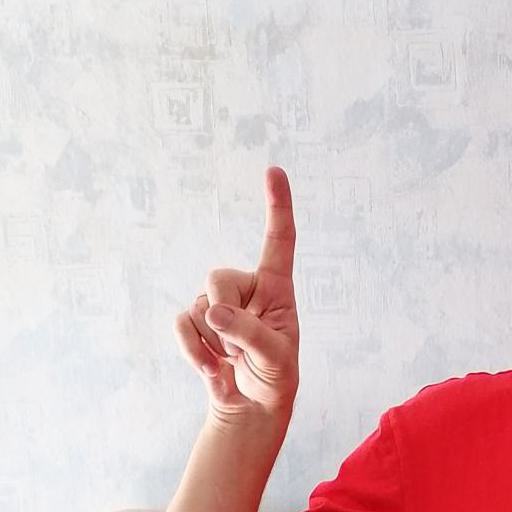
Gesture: one